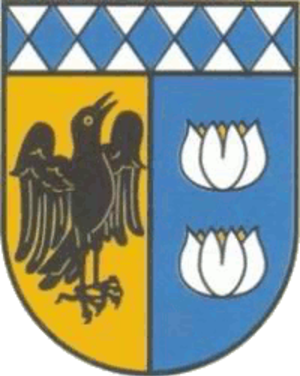
Franking est une commune autrichienne du district de Braunau am Inn en Haute-Autriche.